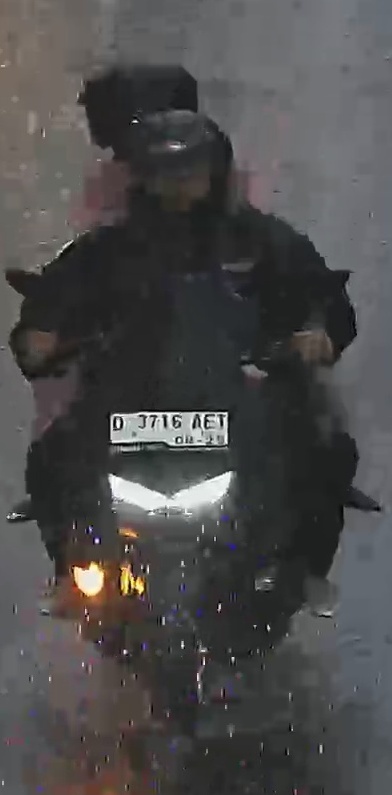
person-with-helmet: 2
person-without-helmet: 0